National Defense Ministry FC

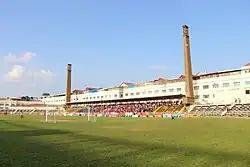

Tiffy Army's home ground is the RCAF Old Stadium, which has the capacity of 14,750 spectators.